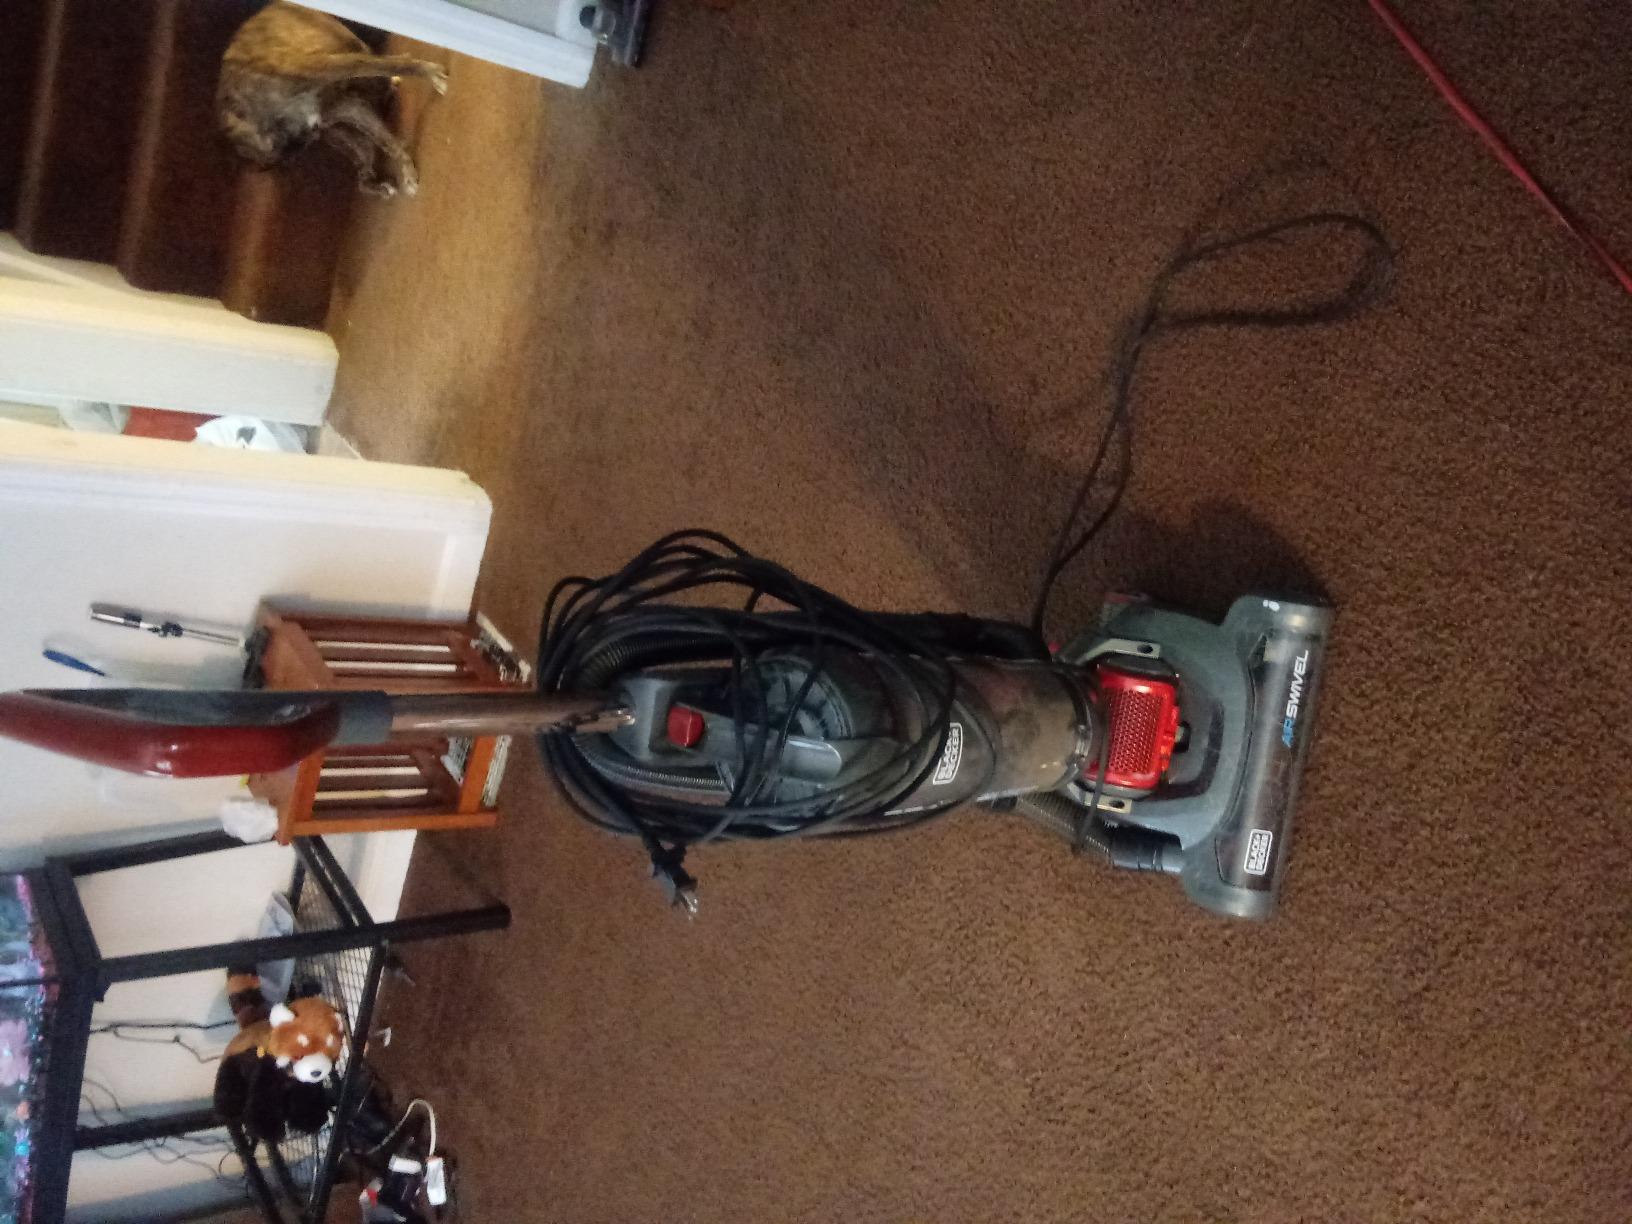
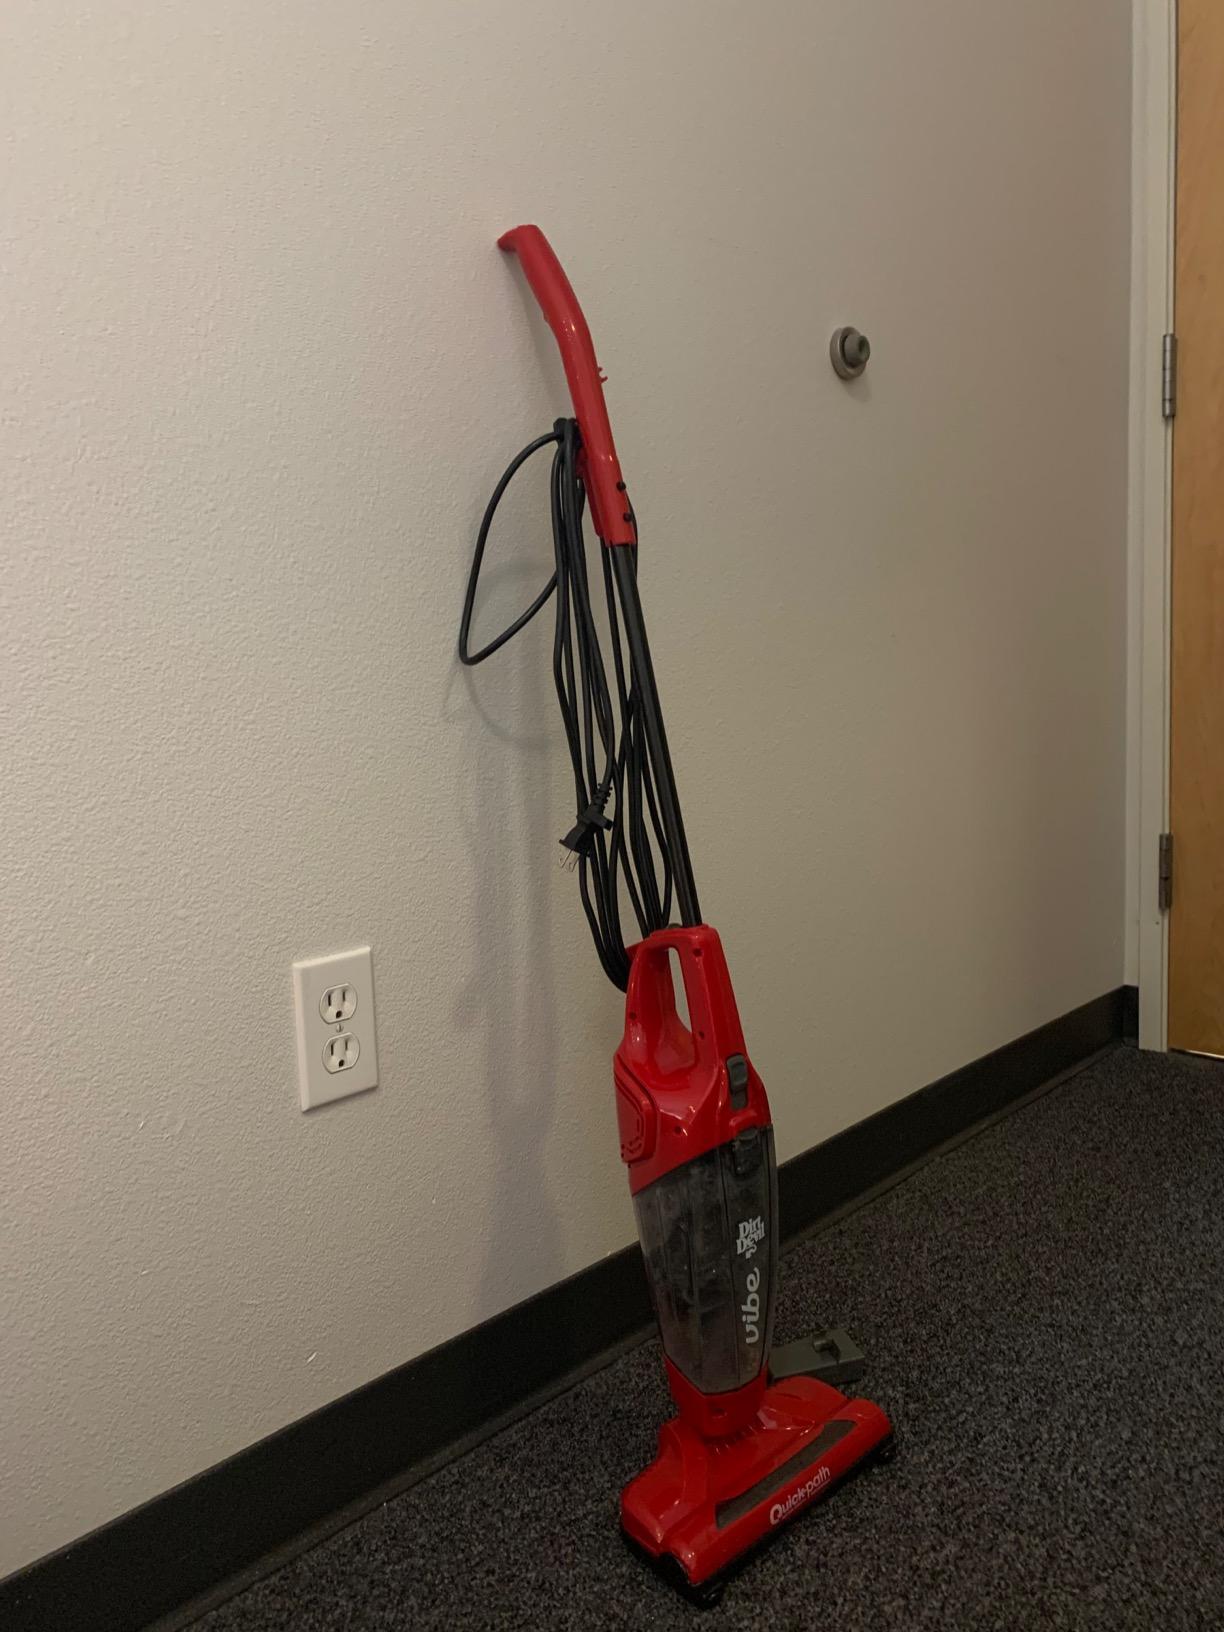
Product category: items_vacuum
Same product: no